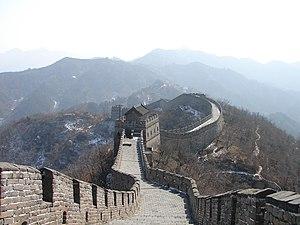
La Grande Muraille Ming, construite sous la dynastie Ming, forme aujourd'hui la partie la plus visible et la plus connue de la grande muraille de Chine. Une étude archéologique complète, utilisant des techniques de pointe, a conclu que la longueur totale de cette muraille est de 8 850 Km, du col de Jiayu à l’ouest jusqu’à la mer au niveau de la passe de Shanhai, à l'est; ou elle fait une boucle pour se terminer en Mandchourie, à la Grande Muraille de Hushan. Elle est composée de 6 259 km de murailles proprement dites, 359 km de tranchées et 2 232 km de barrières défensives naturelles telles que des collines et des rivières.